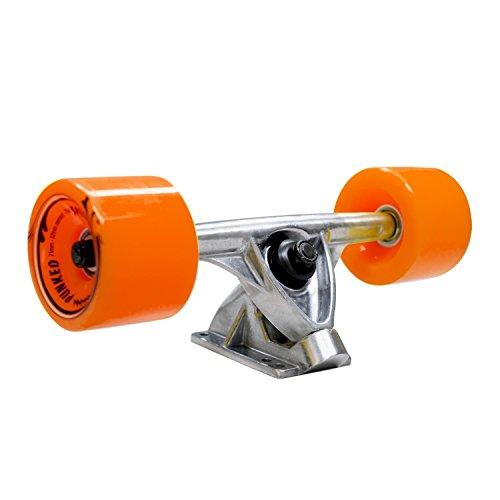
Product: Yocaher New VW Vibe Beach Series Longboard Complete Cruiser and Decks Available for All Shapes (Complete-DropDown-Blue)
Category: Sports & Outdoors | Outdoor Recreation | Skates, Skateboards & Scooters | Skateboarding | Standard Skateboards & Longboards | Longboards
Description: Drop Down Deck: 41.25" x 10", 9-Ply Maple, High Concave, None Flex.
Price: $79.99
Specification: Product Dimensions:         40 x 10 x 3.6 inches ; 5 pounds    |Shipping Weight: 8.2 pounds (View shipping rates and policies)|ASIN: B07CMHP2JZ|Item model number: GCDD104|    #662    in Longboards Skateboard